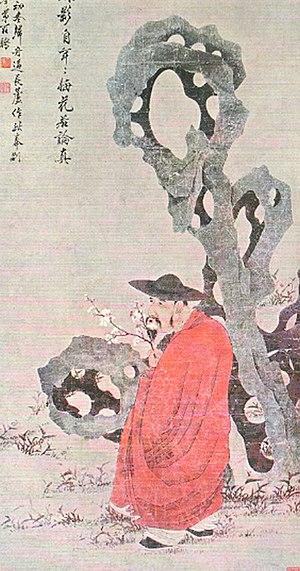
Portrait de Yi-an, ami de l'artiste, daté 1798, par le peintre chinois Luo Ping. (1733-1799), Rouleau vertical, (rogné aux extrémités supérieure et inférieure), encre et couleurs légères sur papier, L.44cm. Washington.
Luo Ping ou Lo P'ing, surnom: Danfu, noms de pinceau: Liangfeng et Huazhisi Seng, né en 1733 à Xixian et mort en 1799, est un peintre de figures et de fleurs chinois du XVIIIᵉ siècle.